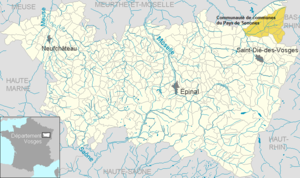
Communauté de communes du Pays de Senones dans le département des Vosges, Lorraine, France